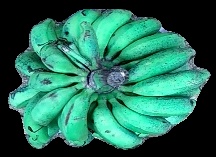
Variety: rasbale
Grade: grade3